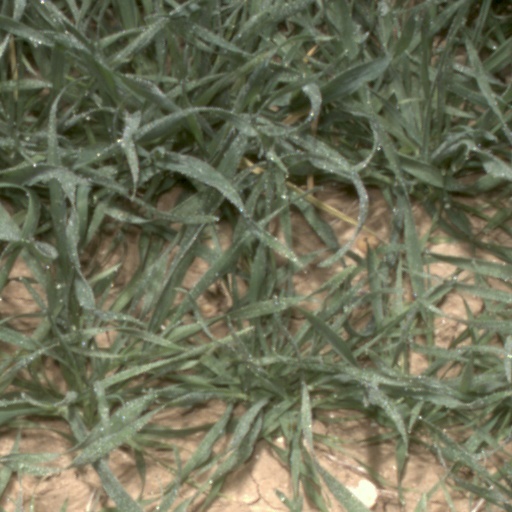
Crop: wheat